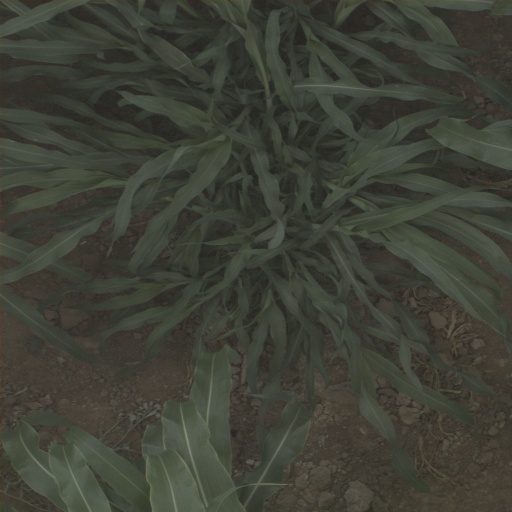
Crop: sorghum